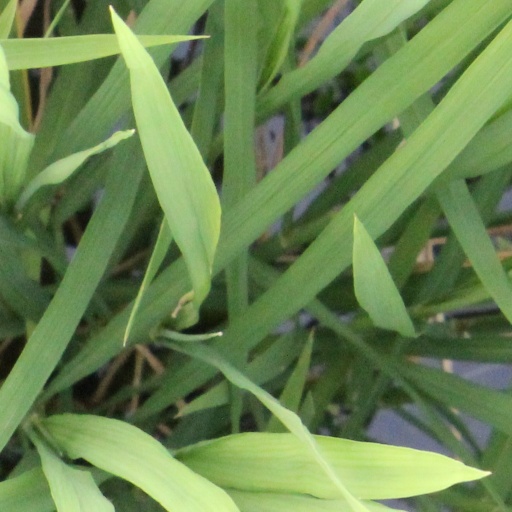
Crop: rice